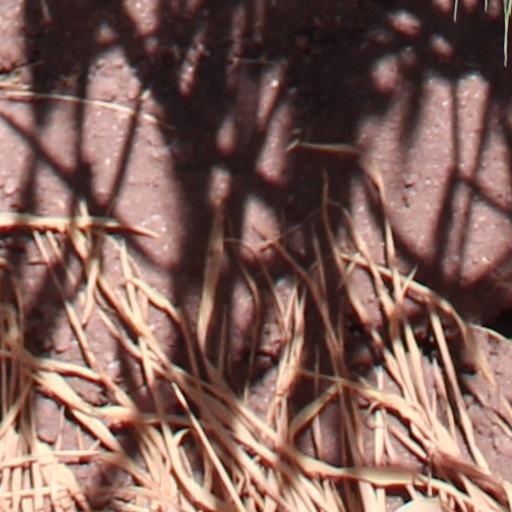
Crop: wheat